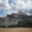
Label: mountain